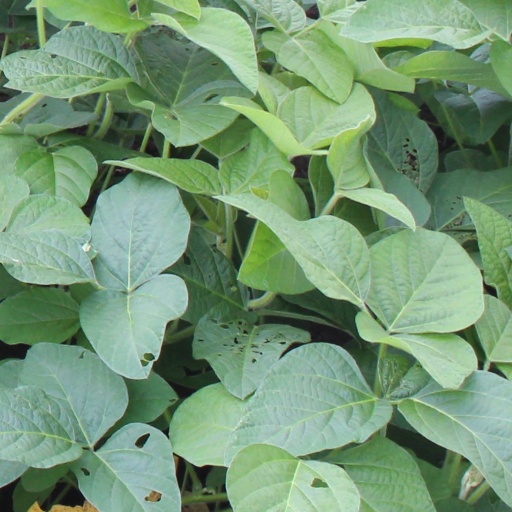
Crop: soybean